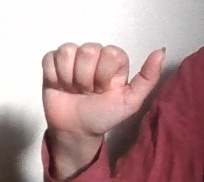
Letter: dhad